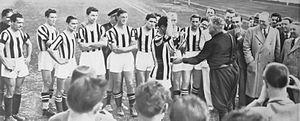
La saison 1937-1938 de la Juventus est la trente-sixième de l'histoire du club, créé quarante-et-un ans plus tôt en 1897.
La Coupe d'Italie de football 1937-1938, est la 5ᵉ édition de la Coupe d'Italie.